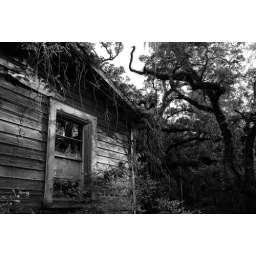
Finally photographed this old wooden shack house off Hwy 55 near Hammond, Louisiana.